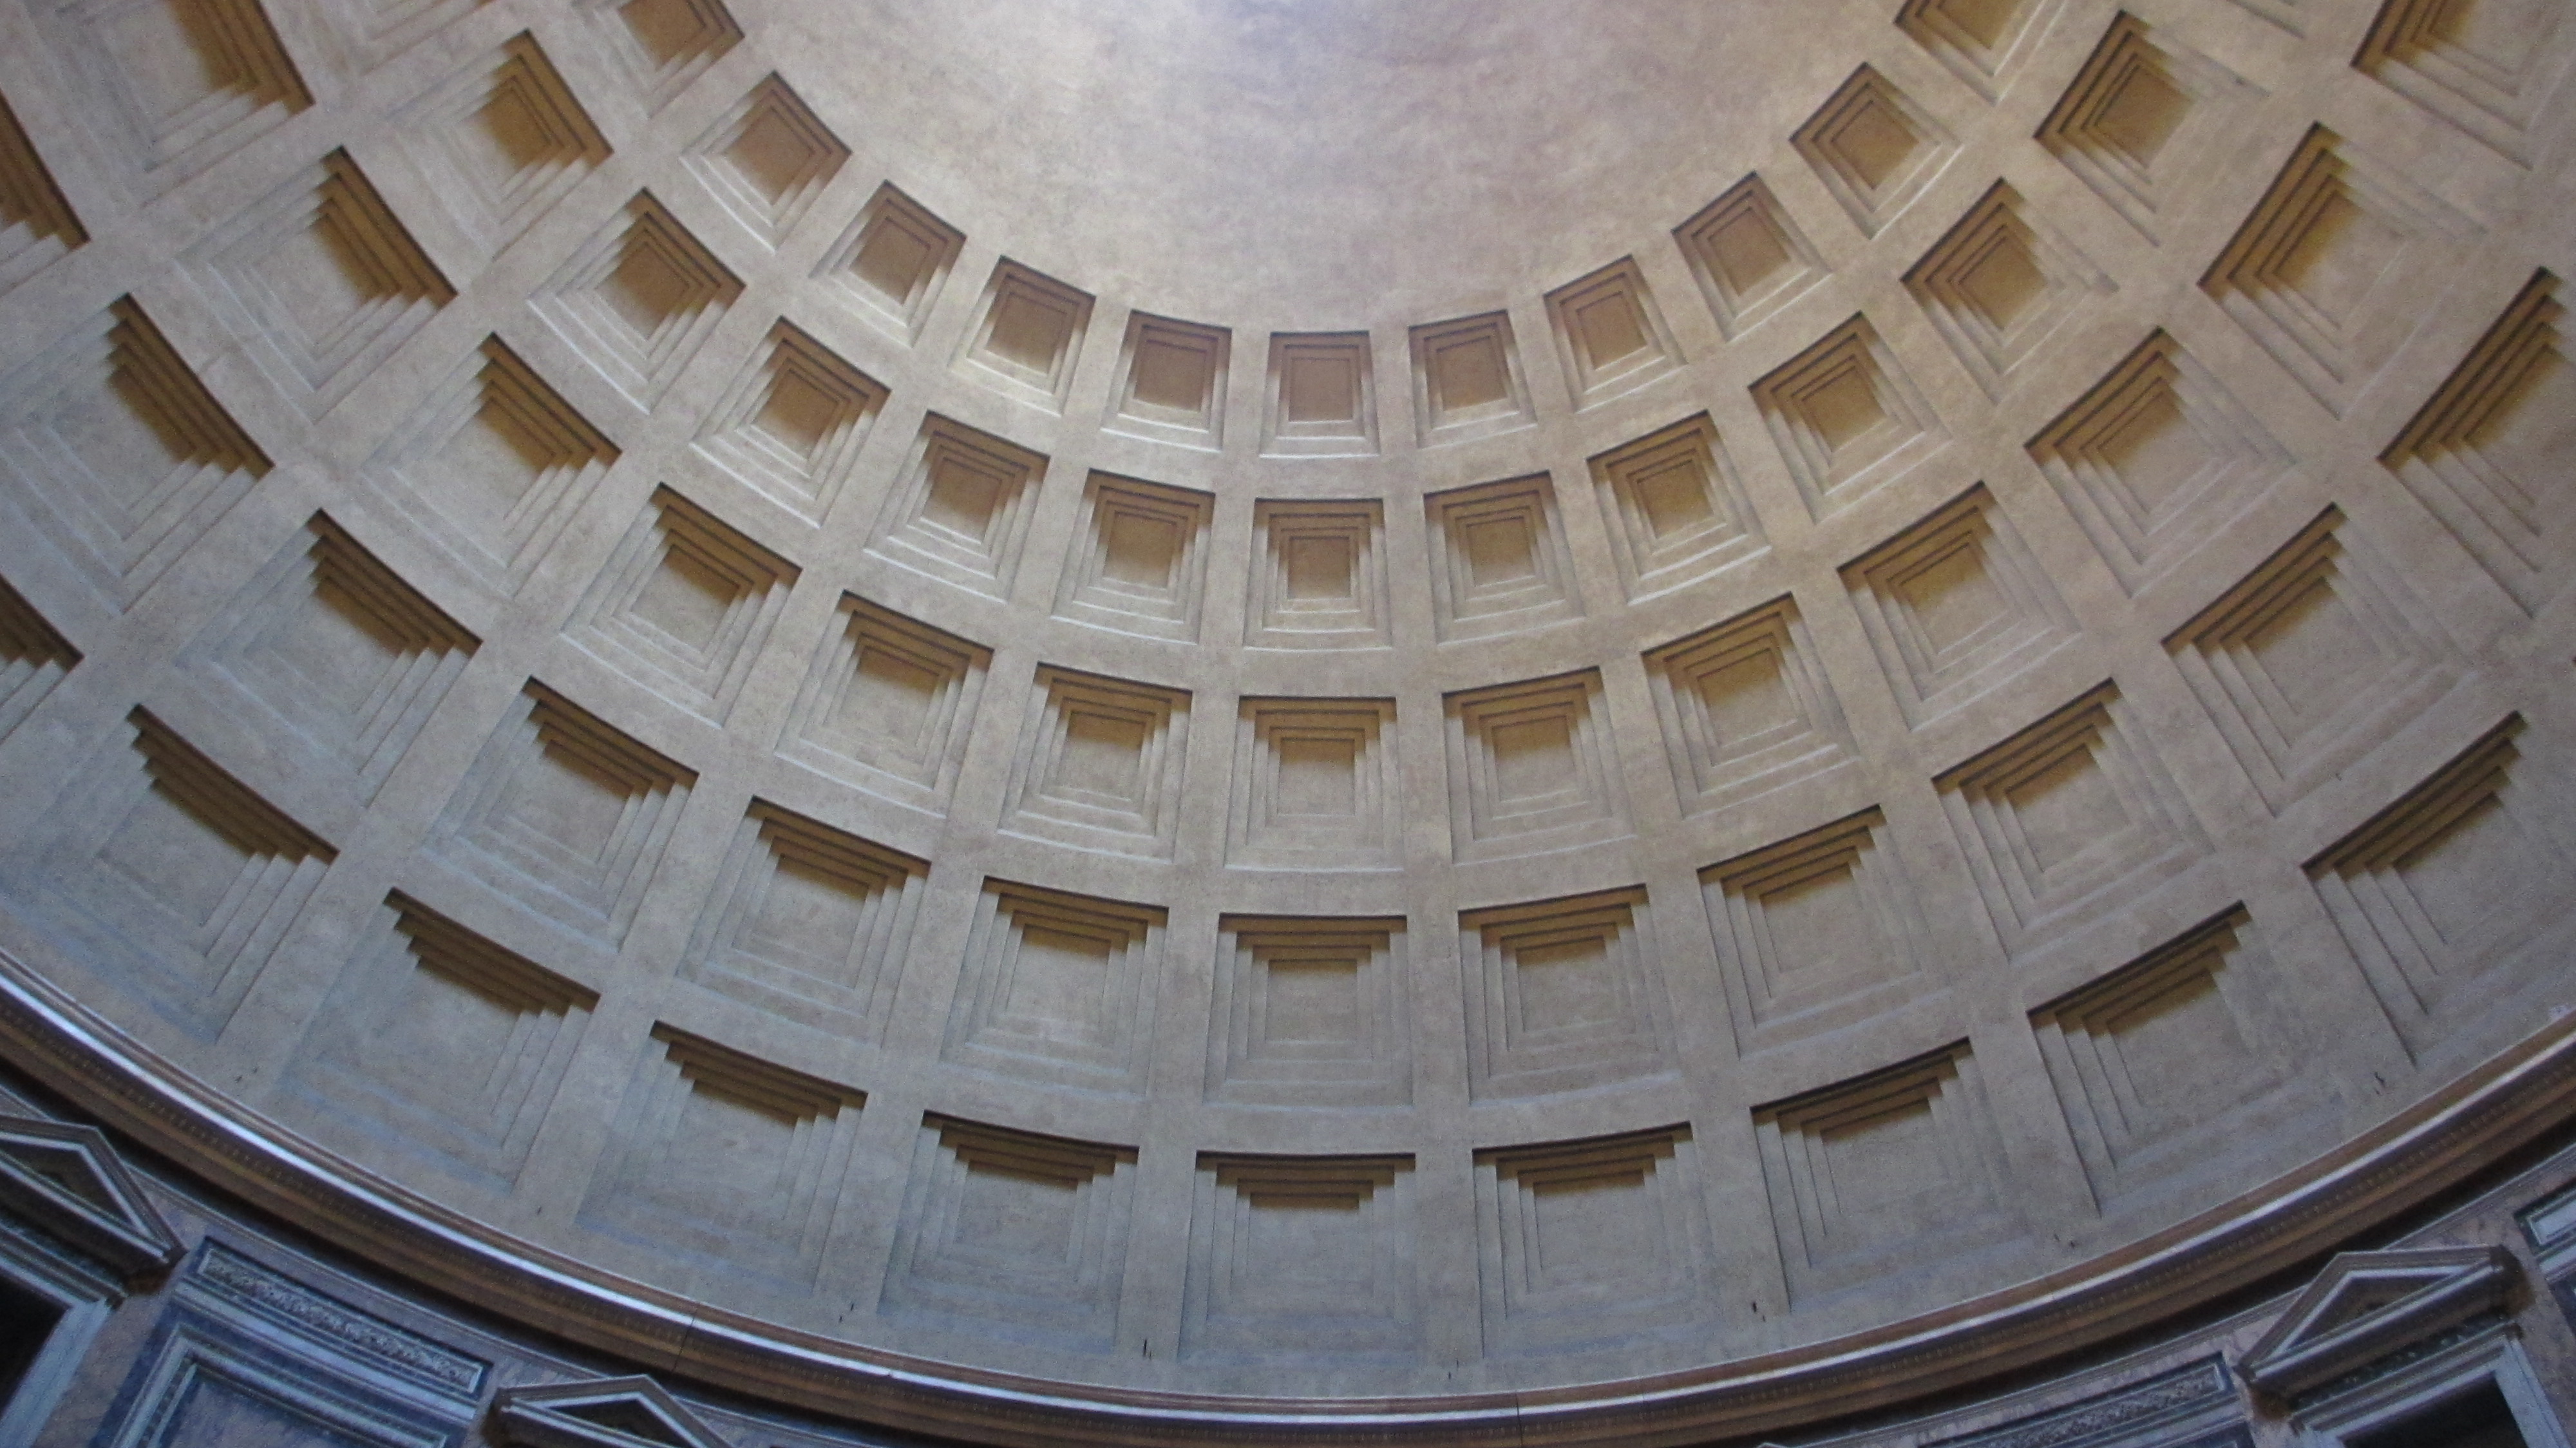
building, ceiling, dome, architecture, daylighting, circle, symmetry